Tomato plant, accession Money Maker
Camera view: bottom (45 deg); turntable rotation: 30 degrees
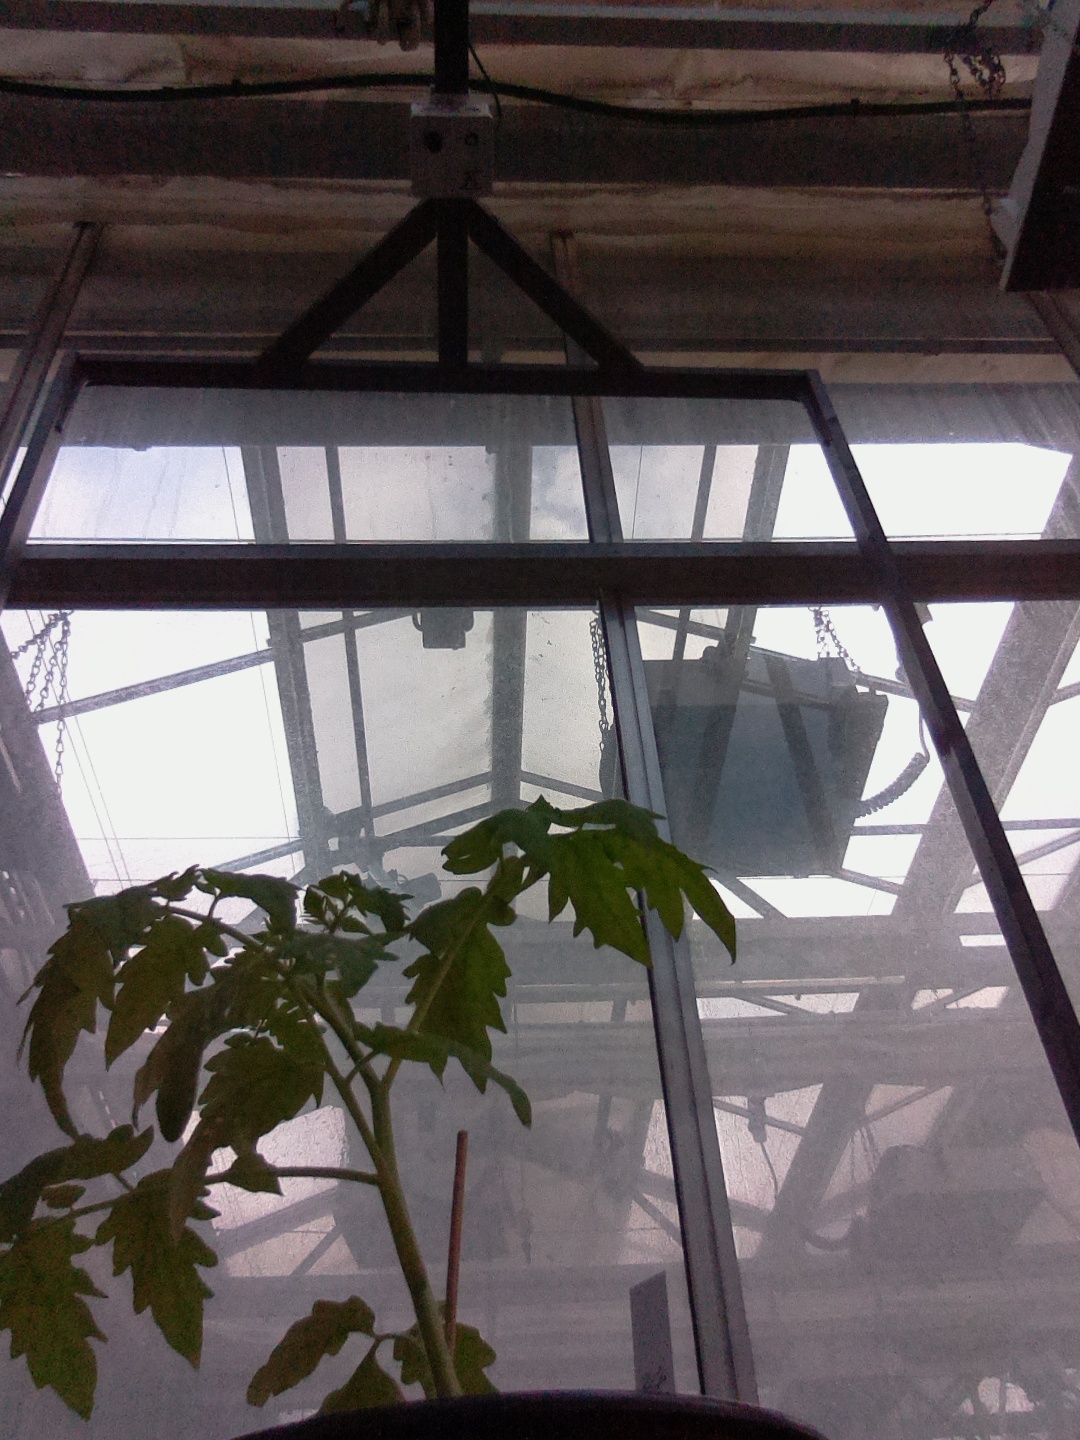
BBCH growth stage 13: 6 of true leaves visible